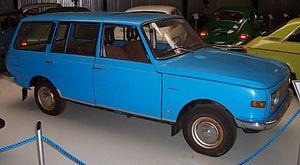
La Wartburg 353 est une automobile produite de 1966 à 1989 par l’usine est-allemande AWE. Avec la Trabant 601, c’est une des voitures les plus emblématiques de la RDA.